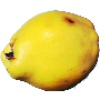
Label: Quince 1